Luisa Kuliok

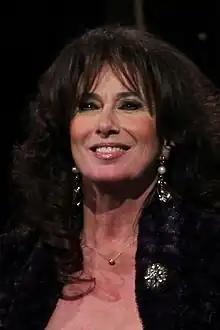

Luisa Kuliok (b. Buenos Aires, 20 March 1954) is an Argentine actress of theater, film and television.